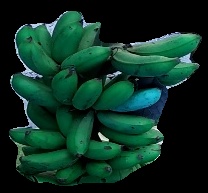
Variety: rasbale
Grade: grade3